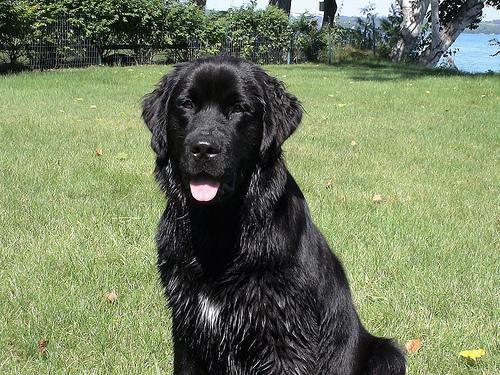
newfoundland